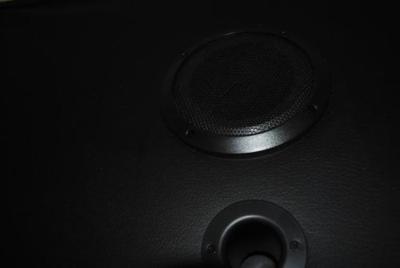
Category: chair